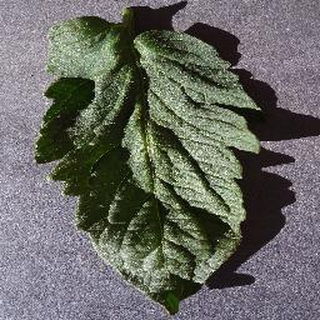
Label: healthy_tomato